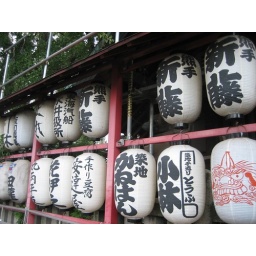
By the Tsukiji fish market in tokyo